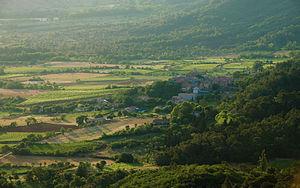
L'aube sur le village de Liausson. Hérault, France.
Liausson est une commune française située dans le département de l'Hérault en région Occitanie.